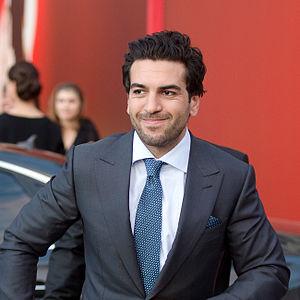
Elyas M'Barek [eˈliːas mˈba:ʁɛk], né le 29 mai 1982 à Munich en Allemagne, est un acteur autrichien.